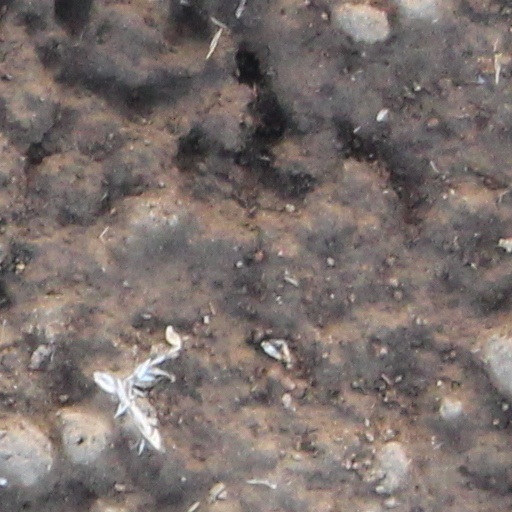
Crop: wheat